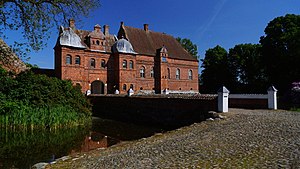
Skaføgård
Skaføgaard set fra avlsgården
Skafføgård, Djursland 2
Skaføgård er en herregård i Hvilsager Sogn i Syddjurs Kommune, 3 km NØ for landsbyen Mørke, ca. 28 km NØ for Aarhus. Opført 1580-1582 af Jørgen Ottesen Rosenkrantz.